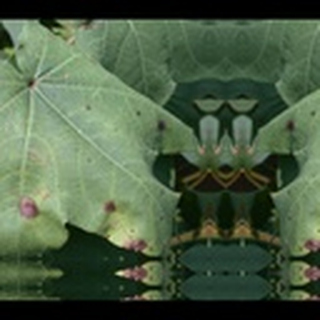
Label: cotton_target_spot